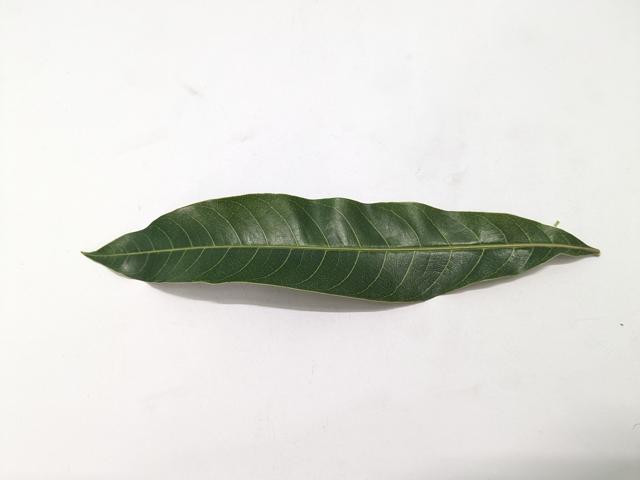
Mango leaf variety: Chaunsa